The Monkees

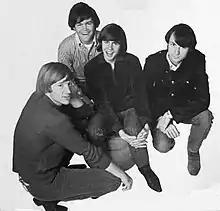

The Monkees' UK tour in 1967 received a chilly reception; the front pages of several UK and international music papers proclaimed that the group members did not always play their own instruments or sing the backing vocals in the studio. They were derisively dubbed the "Pre-Fab Four" and the "Sunday Mirror" called them a "disgrace to the pop world". However, George Harrison praised the Monkees' self-produced musical attempts. Peter Tork was later one of the musicians on Harrison's album "Wonderwall Music", playing Paul McCartney's five-string banjo. Nesmith attended the Beatles' recording session for "A Day in the Life" at Abbey Road Studios. At that time, he reportedly asked John Lennon, "Do you think we're a cheap imitation of the Beatles, your movies and your records?" Lennon replied, "I think you're the greatest comic talent since the Marx Brothers. I've never missed one of your programs".